Symphony No. 8 (Mahler)

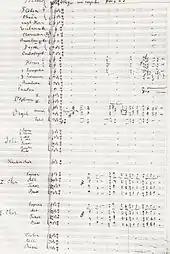
Mahler's fair copy manuscript of the first page of the Eighth Symphony

Mitchell describes Part I as resembling a giant motet, and argues that a key to its understanding is to read it as Mahler's attempt to emulate the polyphony of Bach's great motets, specifically "Singet dem Herrn ein neues Lied" ("Sing to the Lord a new song"). The symphony begins with a single tonic chord in E major, sounded on the organ, before the entry of the massed choirs in a fortissimo invocation: "Veni, veni creator spiritus".